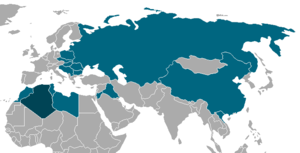
Carte montrant les pays dans lesqulles l'équipe du FLN de football est passé durant sa tournée entre 1958 et 1962.
L'équipe du Front de libération nationale de football, surnommée aussi le onze de l'indépendance, est une formation constituée principalement de joueurs professionnels qui évoluent en France métropolitaine avant de rejoindre le mouvement révolutionnaire pour l'indépendance de l'Algérie, le Front de libération nationale, et de l'aider en organisant entre autres des matchs de football.
L'Histoire du football en Afrique retrace l’histoire du football sur le continent africain depuis son introduction au début du XXᵉ siècle jusqu'à la période actuelle.